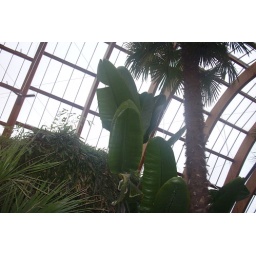
A tree and the roof in the winter gardens Sheffield